Handheld game console

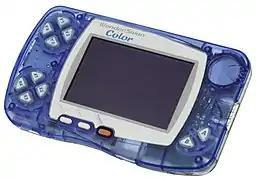
The Wonderswan Color

The Game Boy Color (also referred to as GBC or CGB) was Nintendo's successor to the Game Boy and was released on October 21, 1998, in Japan and in November of the same year in the United States. It featured a color screen, and was slightly bigger than the Game Boy Pocket. The processor was twice as fast as a Game Boy's and had twice as much memory. It also had an infrared communications port for wireless linking which did not appear in later versions of the Game Boy, such as the Game Boy Advance.